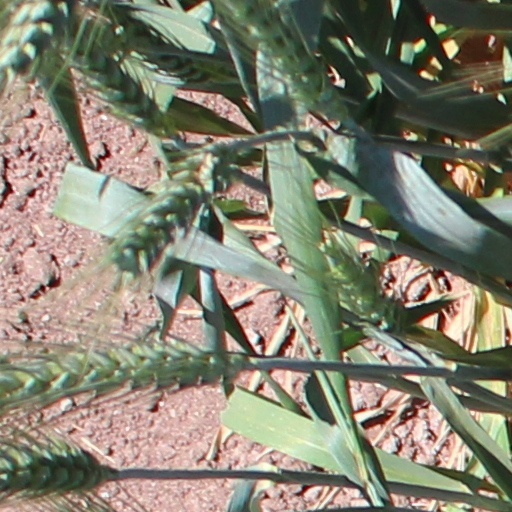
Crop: wheat